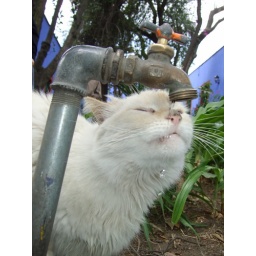
this cat begged me to turn the faucet on in Frida Kahlo's garden